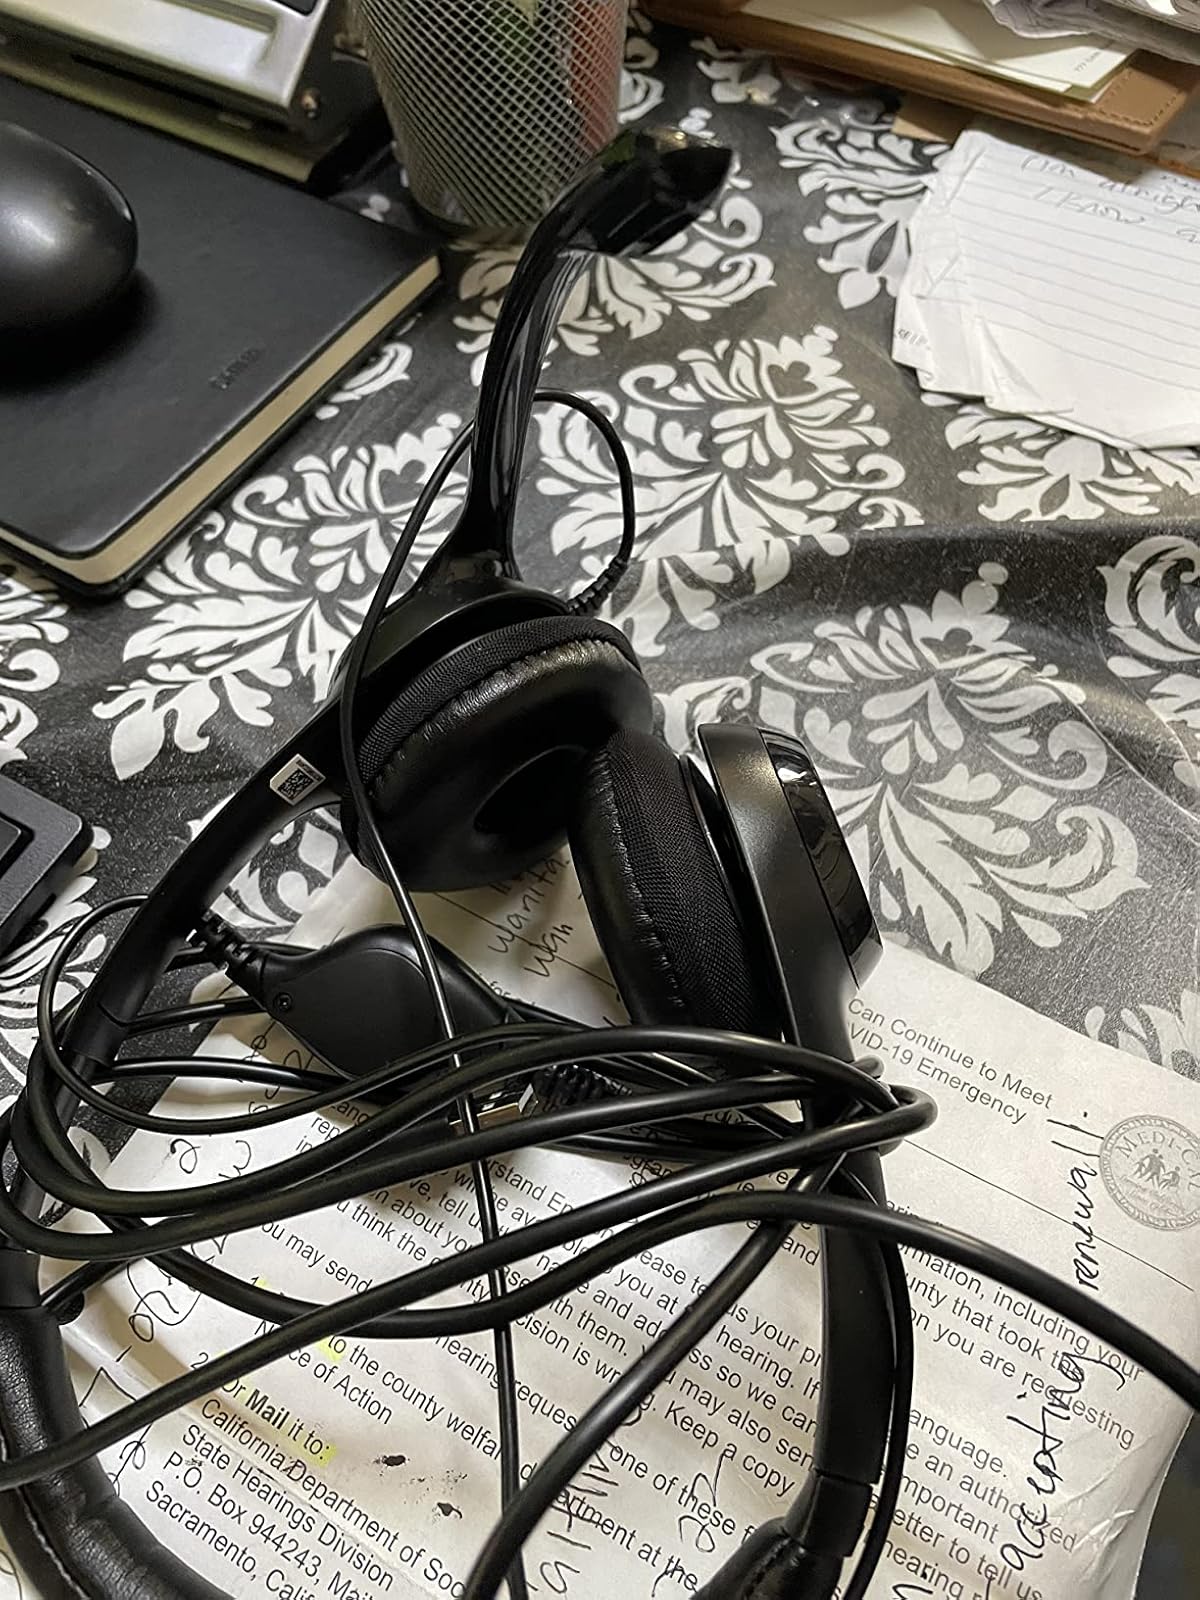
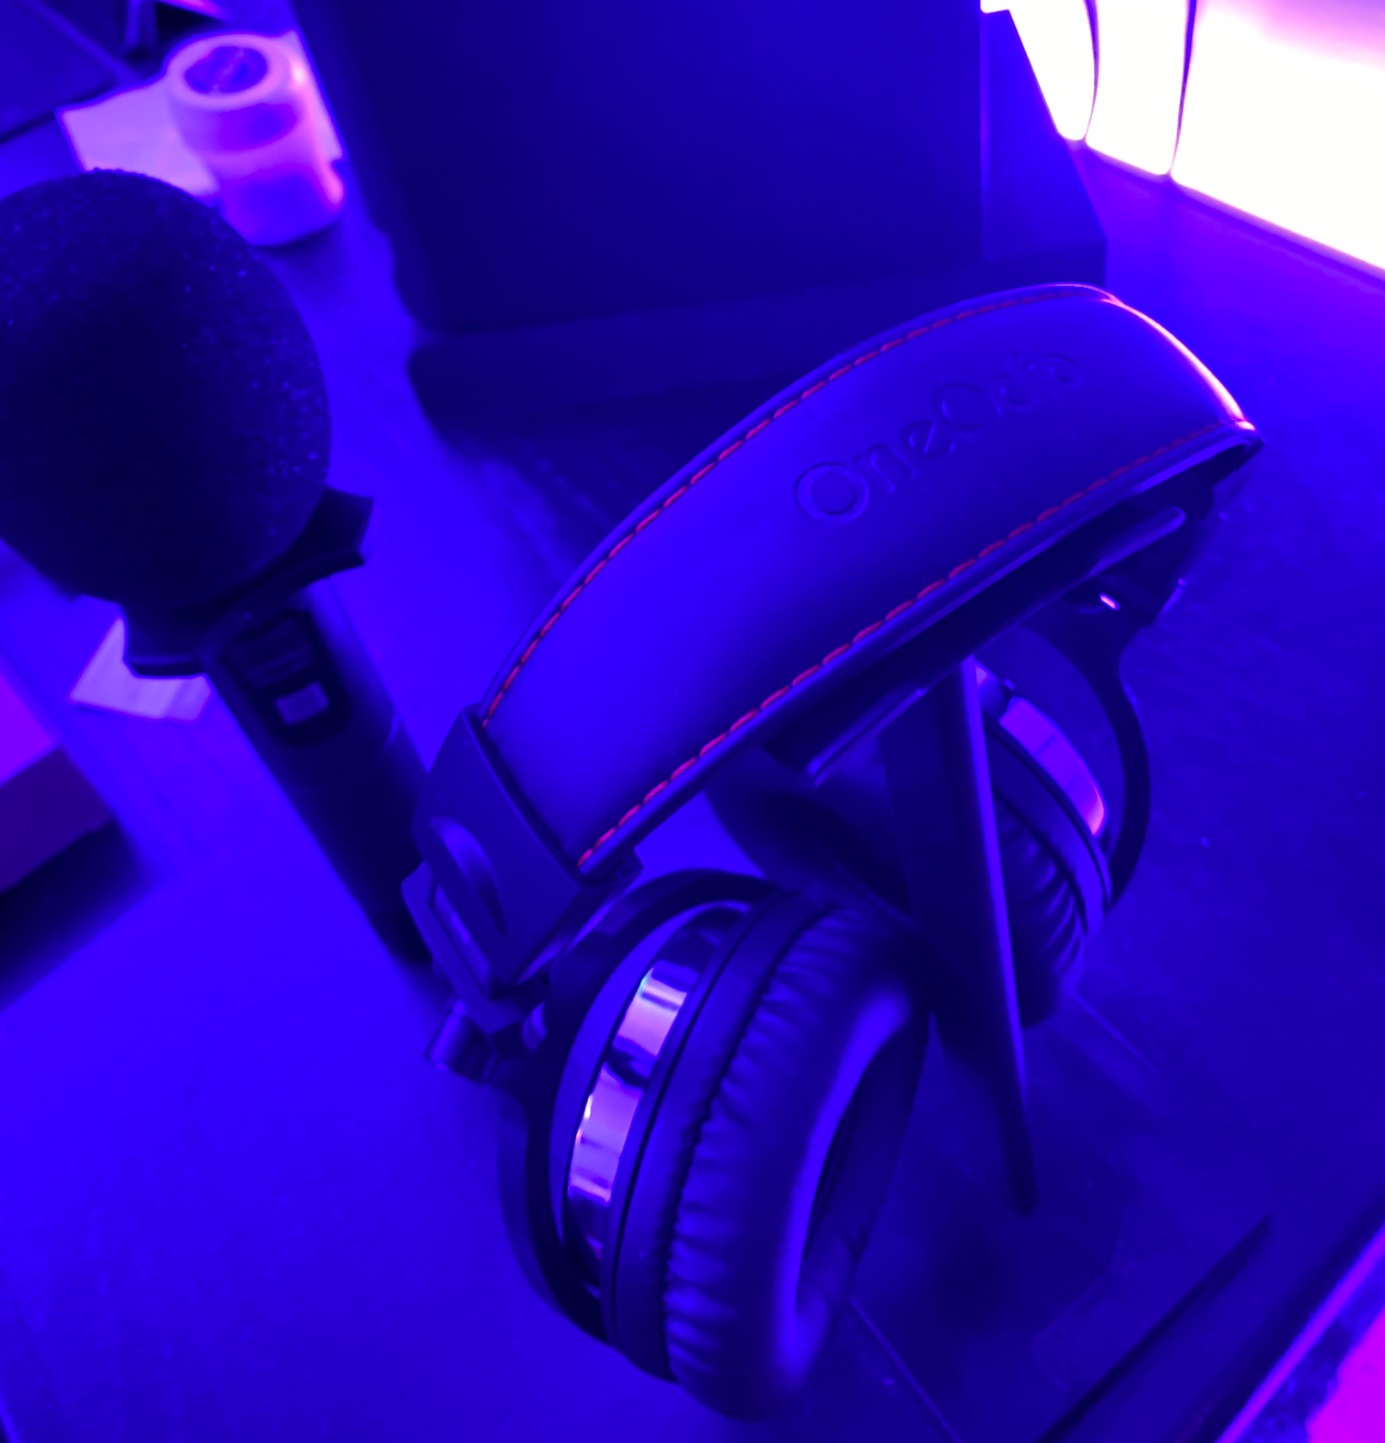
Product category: headphones
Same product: no